Bergen-Hohne Garrison

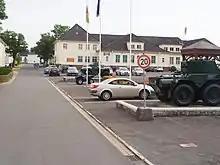
9th/12th Royal Lancers regimental lines, Haig Barracks

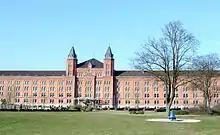
Taunton Barracks (built in 1869 as "Heide Kaserne" and now in use as Celle Town Hall)

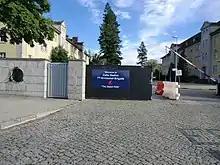
Trenchard Barracks (built in 1935 as "Seeckt Kaserne" after General Hans von Seeckt)

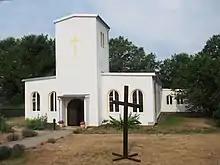
The Garrison Church

The oldest part of the garrison was "Heide Kaserne" (named after the "Lüneburger Heide" heath area) at Celle, a huge red-brick edifice which dates back to 1869 and which became Taunton Barracks after the Second World War. Also at Celle Station, "Seeckt Kaserne" (named after General Hans von Seeckt) was built in 1935 and became Trenchard Barracks after the War. Meanwhile, just to the north of Celle, "Freiherr von Fritsch Kaserne" (named after General Werner von Fritsch) was built as a Luftwaffe supply base in the 1930s and became Ironside Barracks after the War. Much of the rest of the garrison was created by the British Army, shortly after the War, by refurbishing two training and transit camps ("Lager Hohne" and "Lager Oerbke" near Fallingbostel) which had been established by the Wehrmacht just before the War.